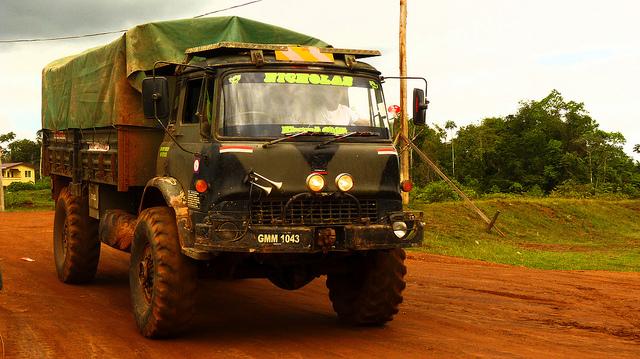
A army transport truck driving down a dirt road.